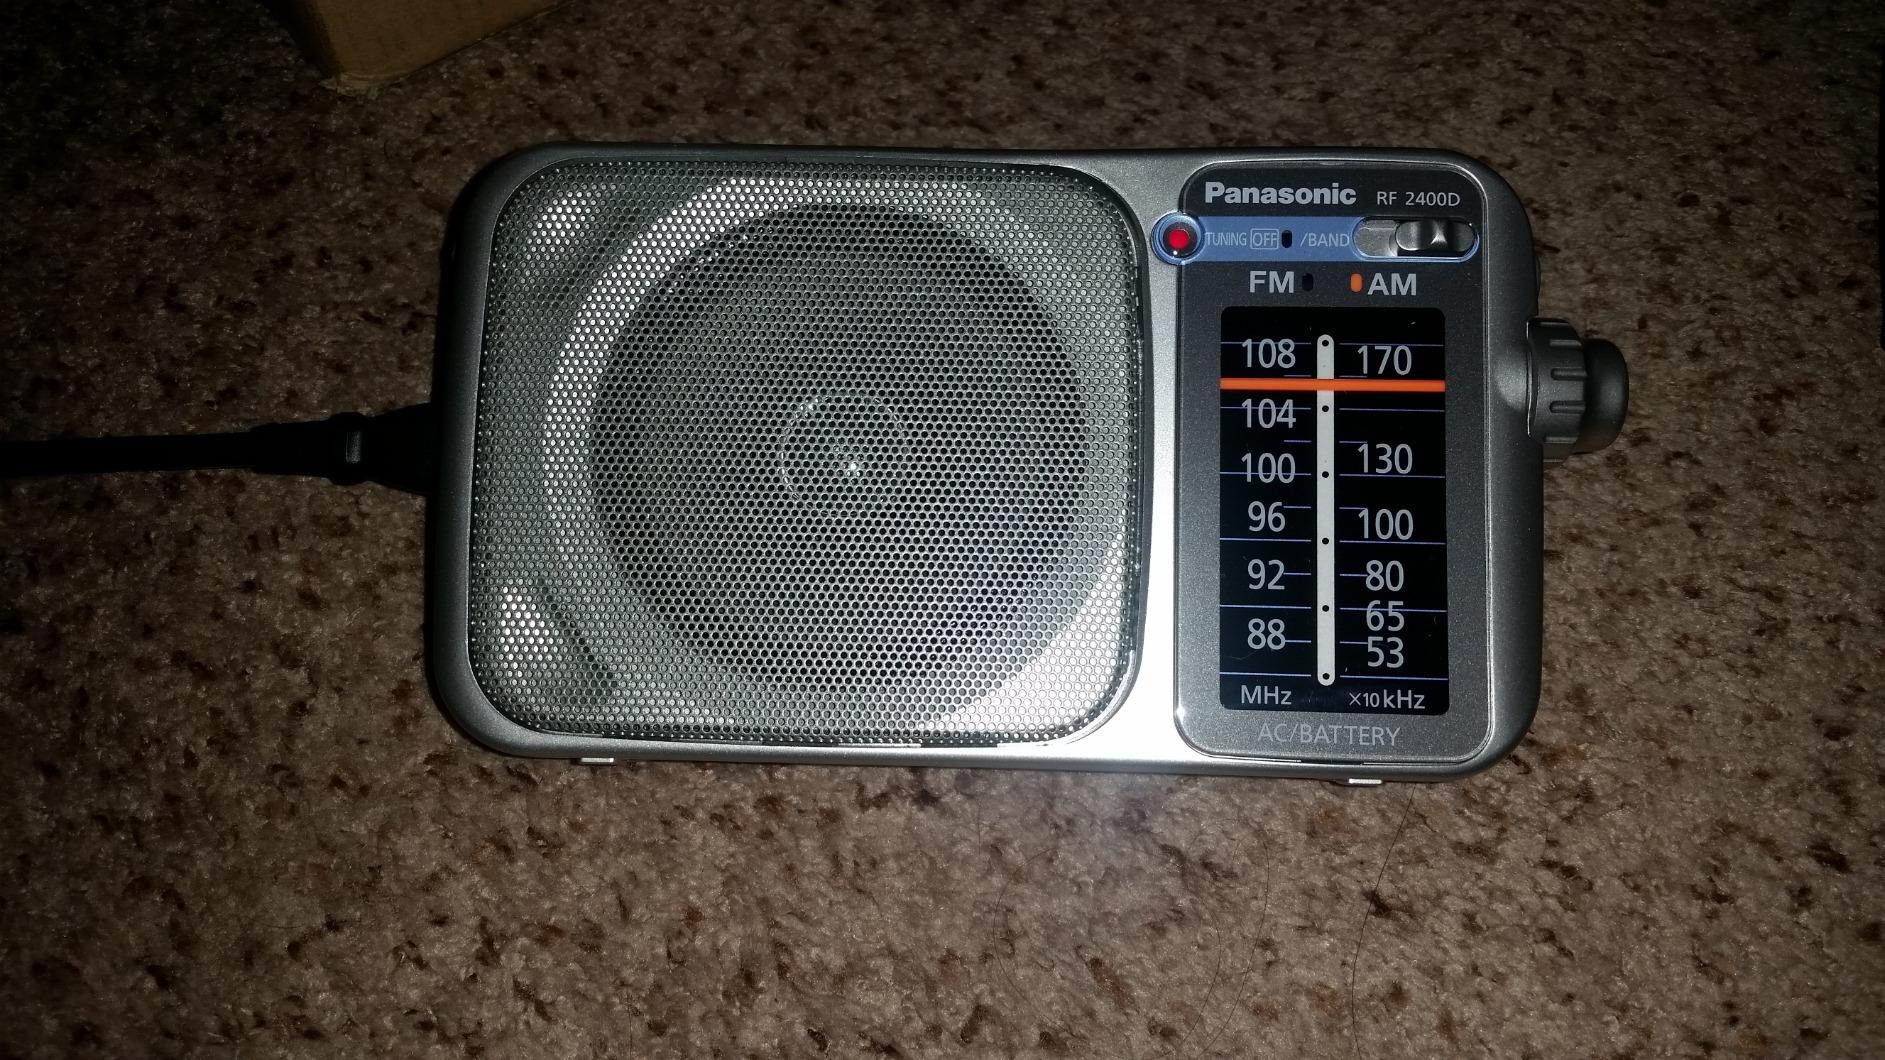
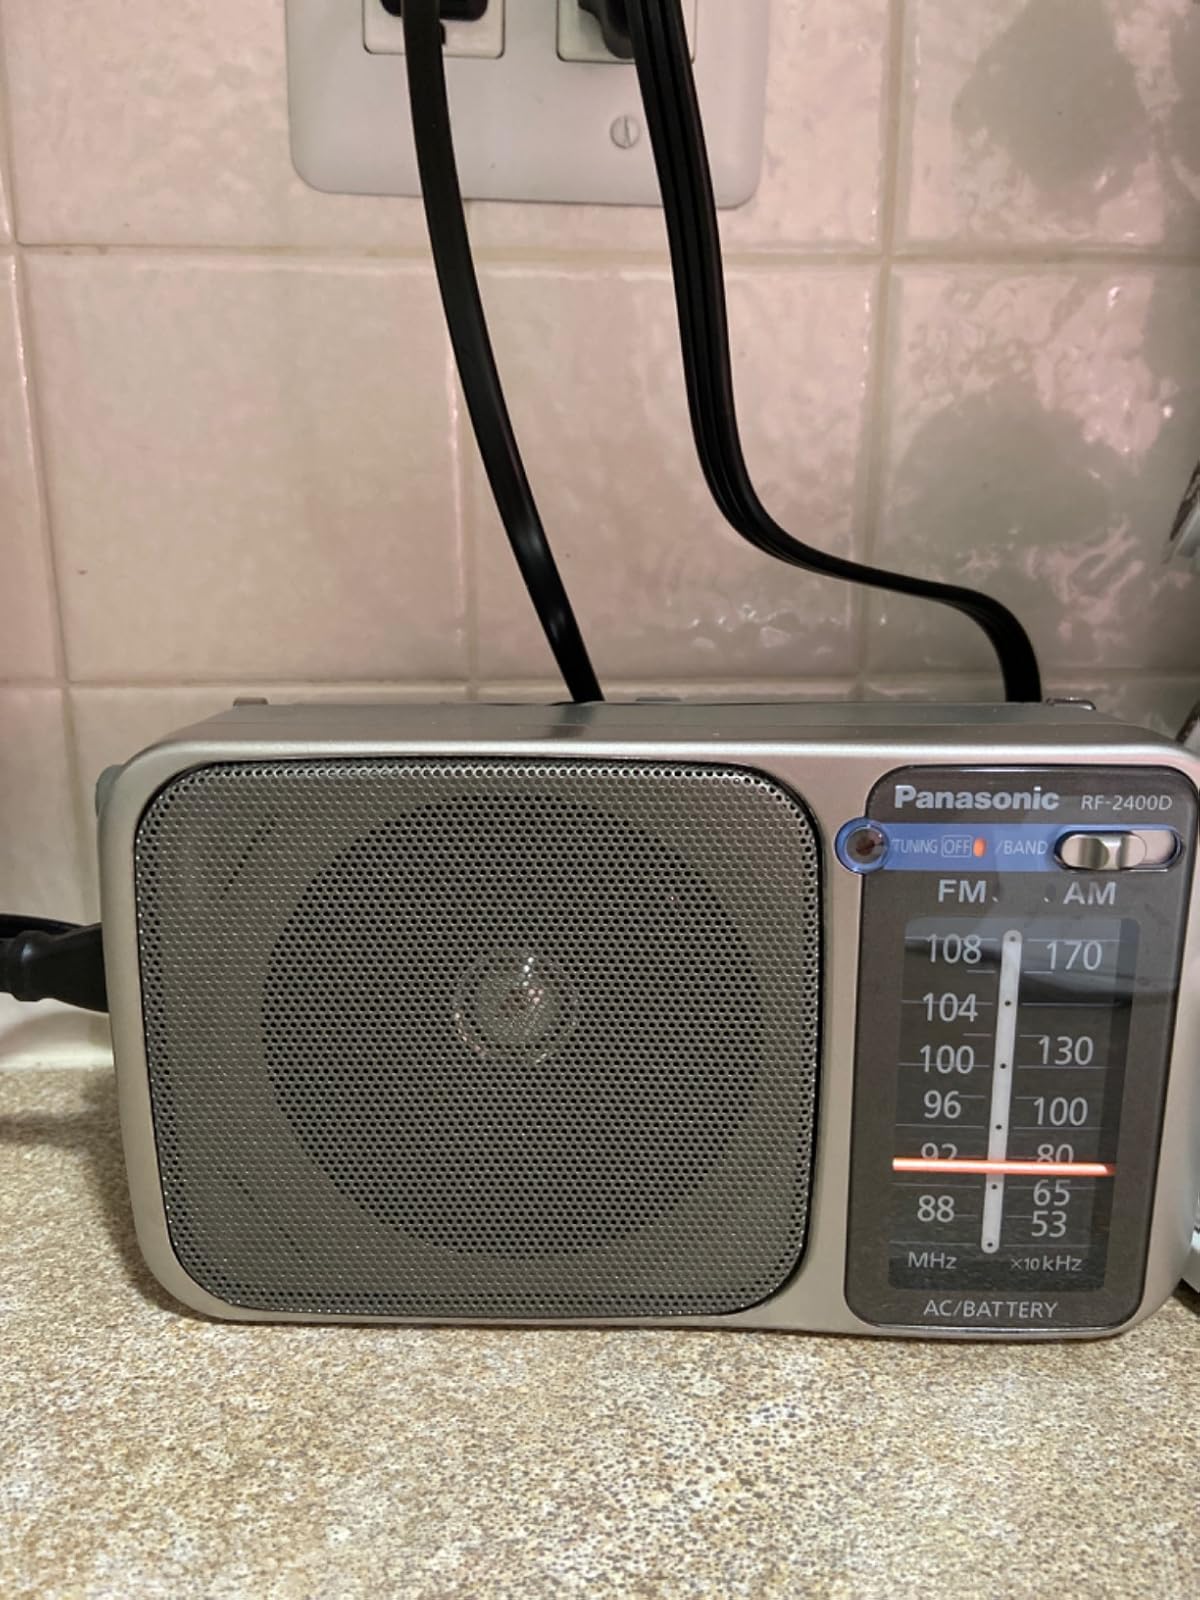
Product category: radio
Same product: yes